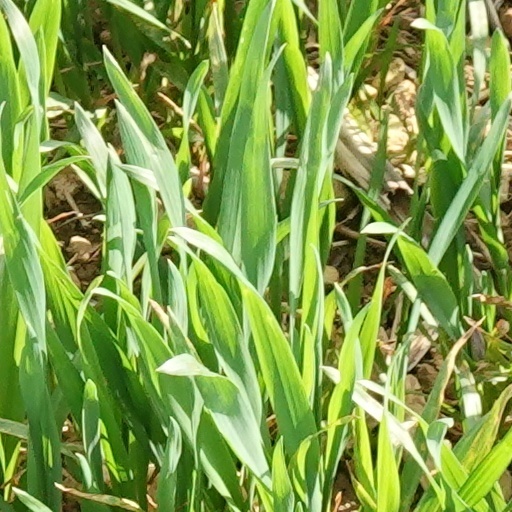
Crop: wheat